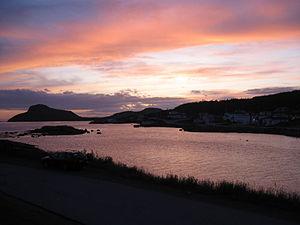
Fox Harbour est une municipalité canadienne située sur l'île de Terre-Neuve dans la province de Terre-Neuve-et-Labrador.